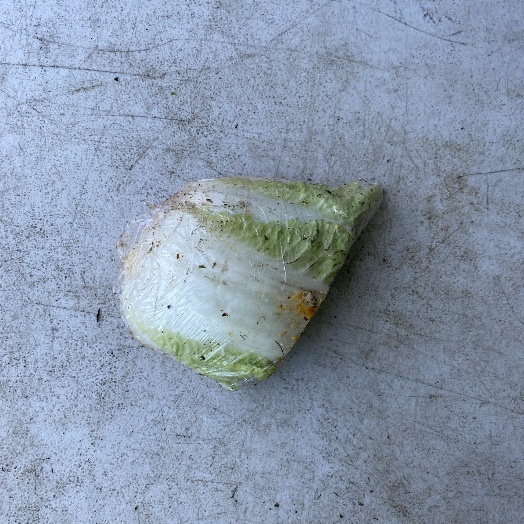
Label: generalcompost